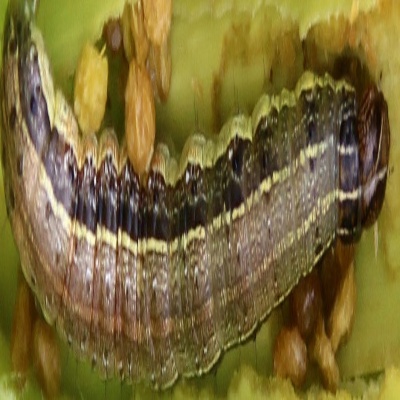
Crop: Maize
Condition: fall armyworm